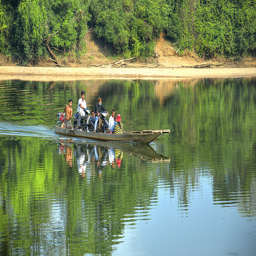
People on a fishing boat in a pond.
6 people on a small boat in a mellow body of water
A group of people riding a boat across a lake.
People on a small motorboat ride out on calm water.
A small boat with passengers sails across a smooth river.